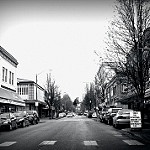
Label: street